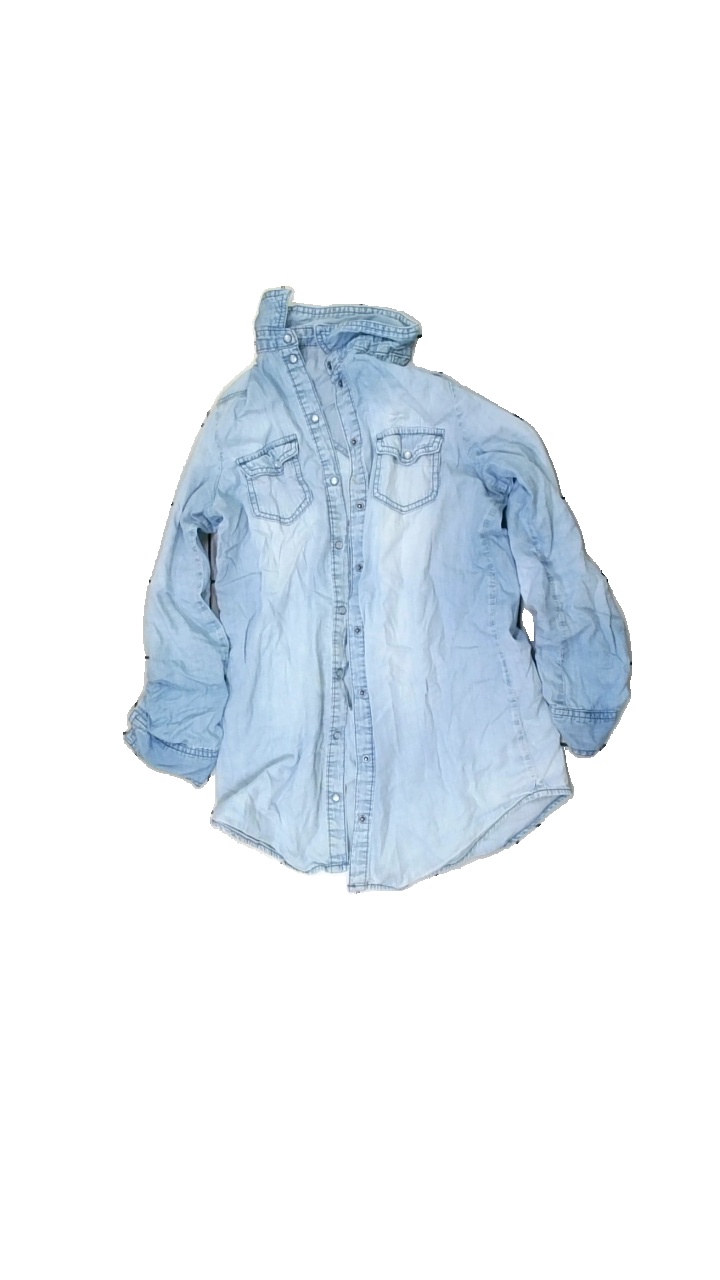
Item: Shirt (Ladies)
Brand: Only
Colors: Black
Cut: Regular
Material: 100% cott
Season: All
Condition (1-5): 4
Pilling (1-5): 4
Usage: Reuse
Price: <50